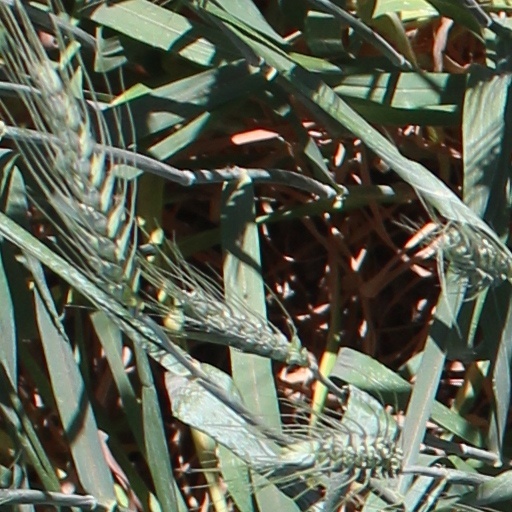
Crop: wheat